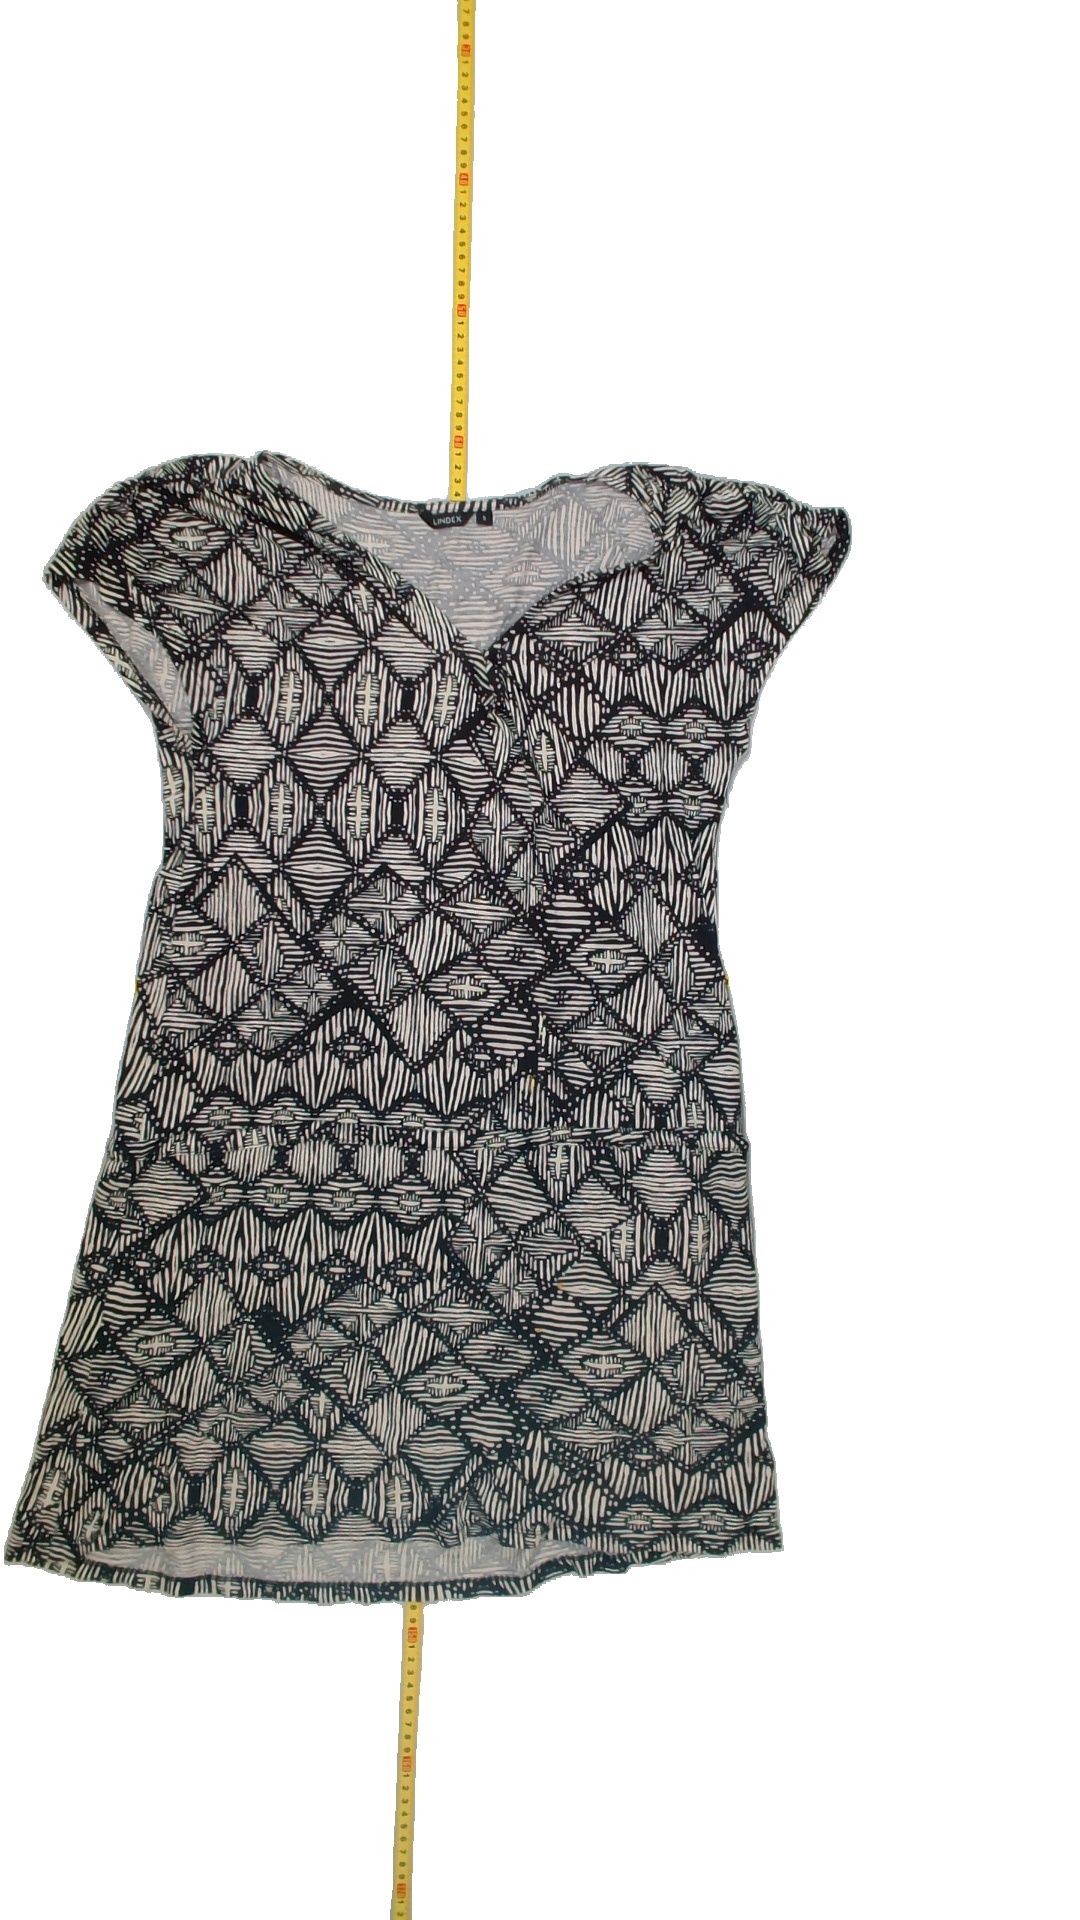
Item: Dress (Ladies)
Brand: Lindex
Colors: White, Black
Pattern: Geometric print
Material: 100%viscose
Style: No trend
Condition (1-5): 1
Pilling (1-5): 3
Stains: Yes
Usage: Export
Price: <50